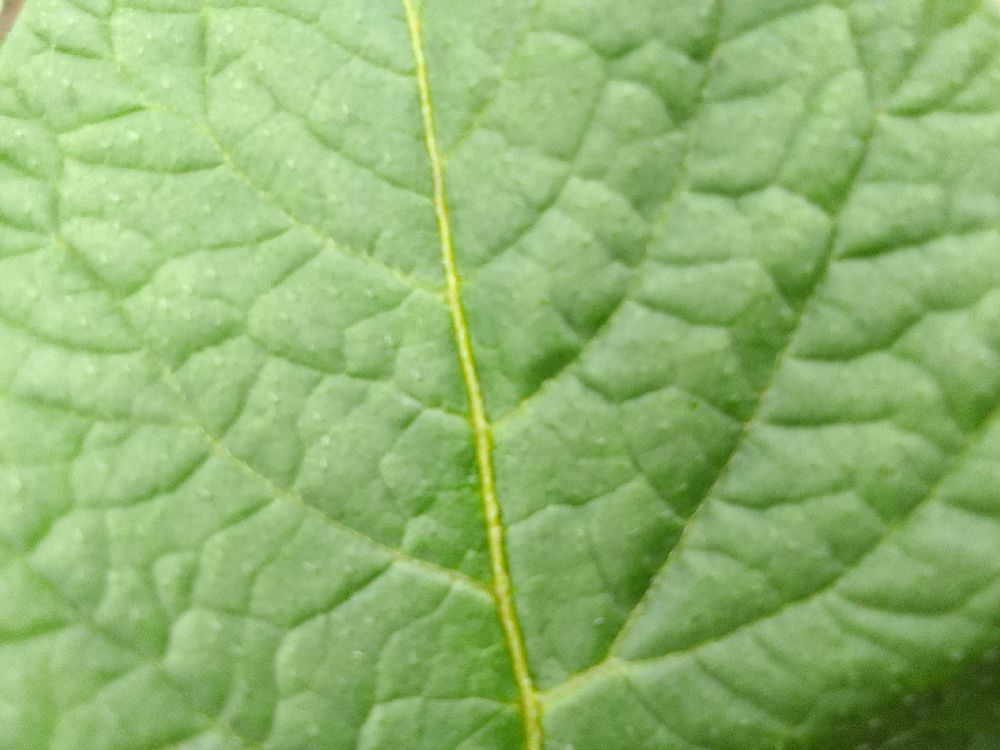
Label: Healthy